Titlo

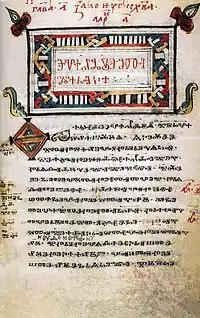
A page from the "Codex Zographensis" showing simple overline-shaped titlos.

The titlo is drawn as a line over a text. A short titlo is placed over a single letter or over an entire abbreviation; a long titlo is placed over a whole word.